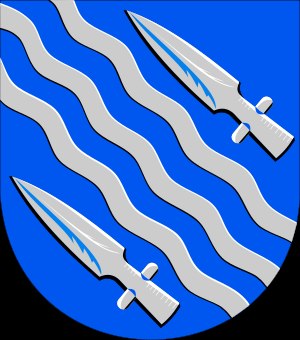
Virdois
Byvåben for Virdois
Virdois er en bykommune i landskabet Birkaland i det vestlige Finland. Kommunen og landskabet hører under Vest og Indre Finlands regionsforvaltning.